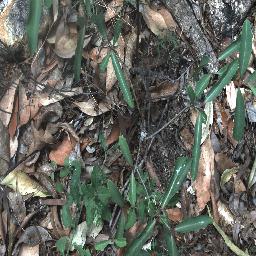
Label: rubber_vine